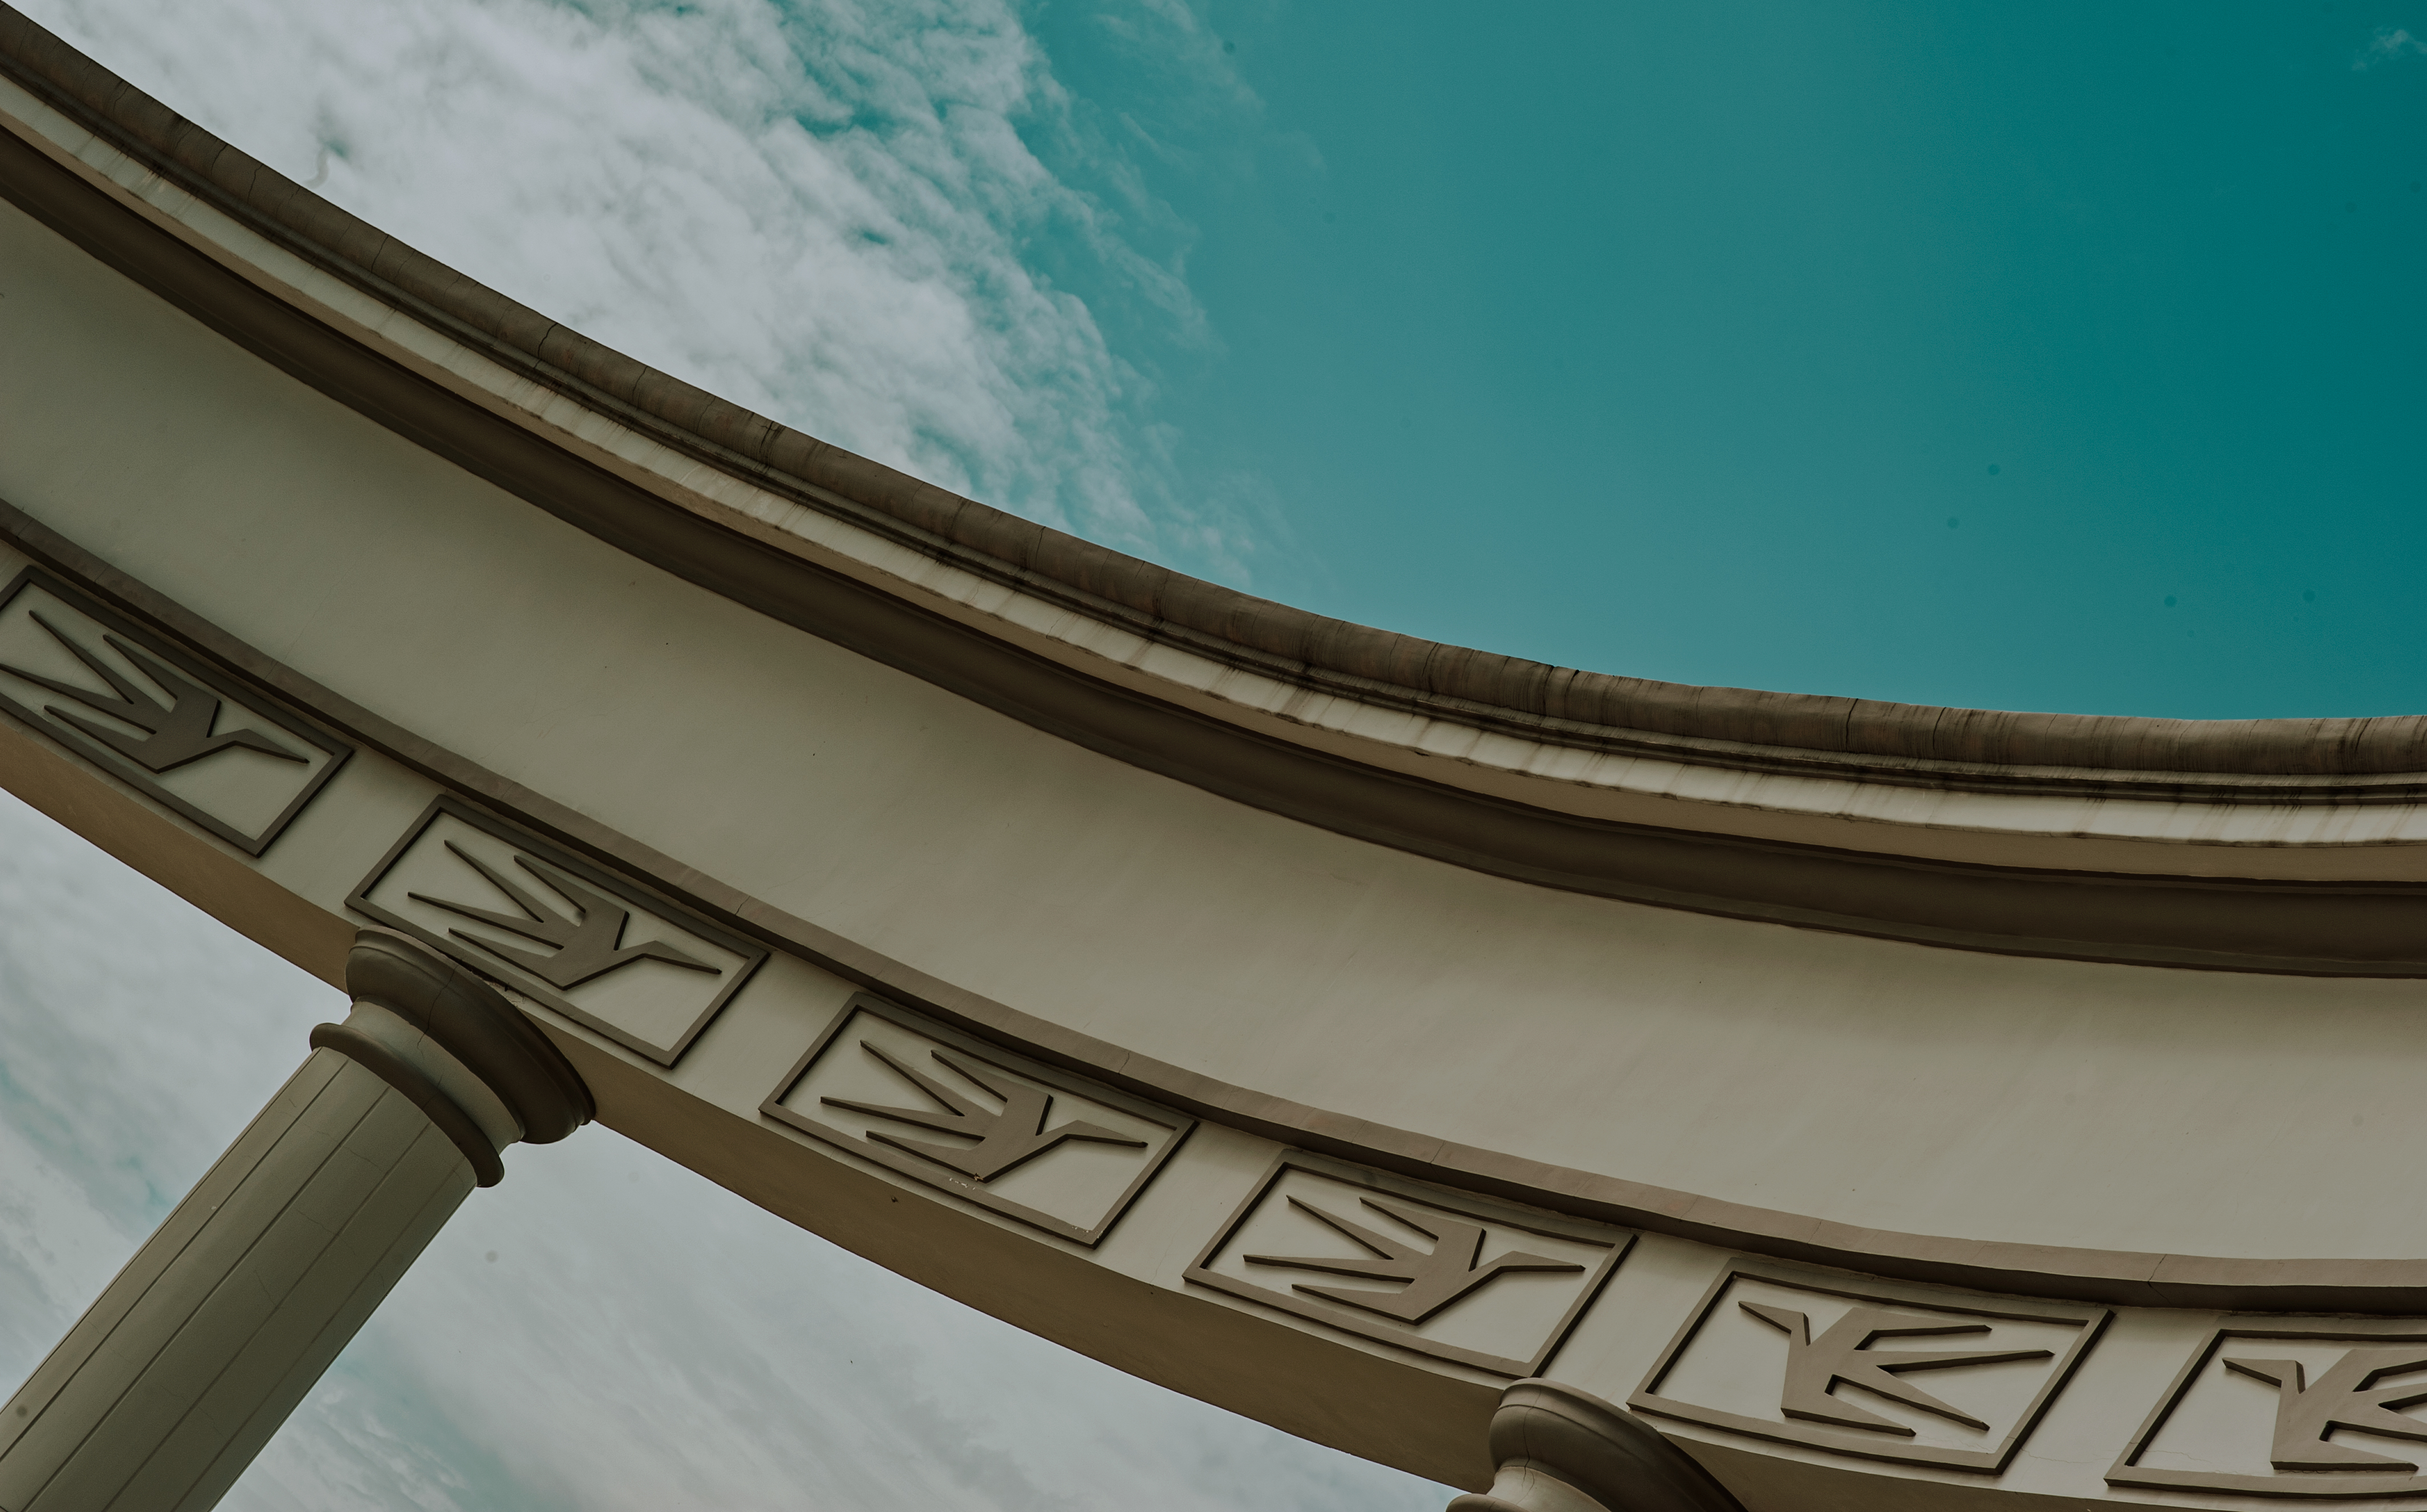
landscape, sky, earth, vintage, architecture, structure, line, fixed link, daylighting, wood, angle